Hanover–Würzburg high-speed railway

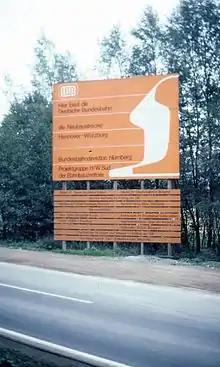
A construction panel on the new line in the 1980s. In 1974, the colour pastel orange (RAL 2003) and the "half rail" were introduced as a sign for the new and upgraded lines of the Deutsche Bundesbahn.

The first section between Hanover and Rethen (12 kilometres) was approved on 16 July 1973 by the Federal Minister of Transport (under Section 14, Paragraph 3c of the Federal Railways Act). The approved costs amounted to DM 226 million (1973 prices). This section was considered undisputed between DB, the federal government and the state of Lower Saxony, while the extension to the south was controversial.